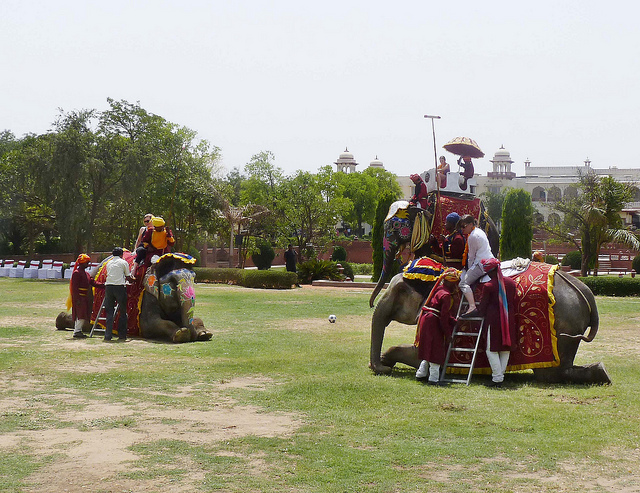
user: Given an image and a question. Answer the question in a short answer. Question: What is the silver item with many steps used for in this situation? Short Answer:
assistant: ladder